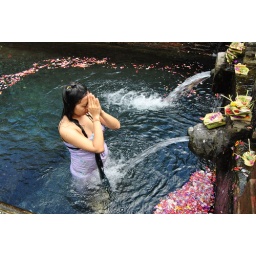
Badenbd in heilig water van de Keheh bron